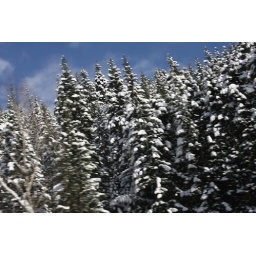
more snow covered pine trees in the mountain pass